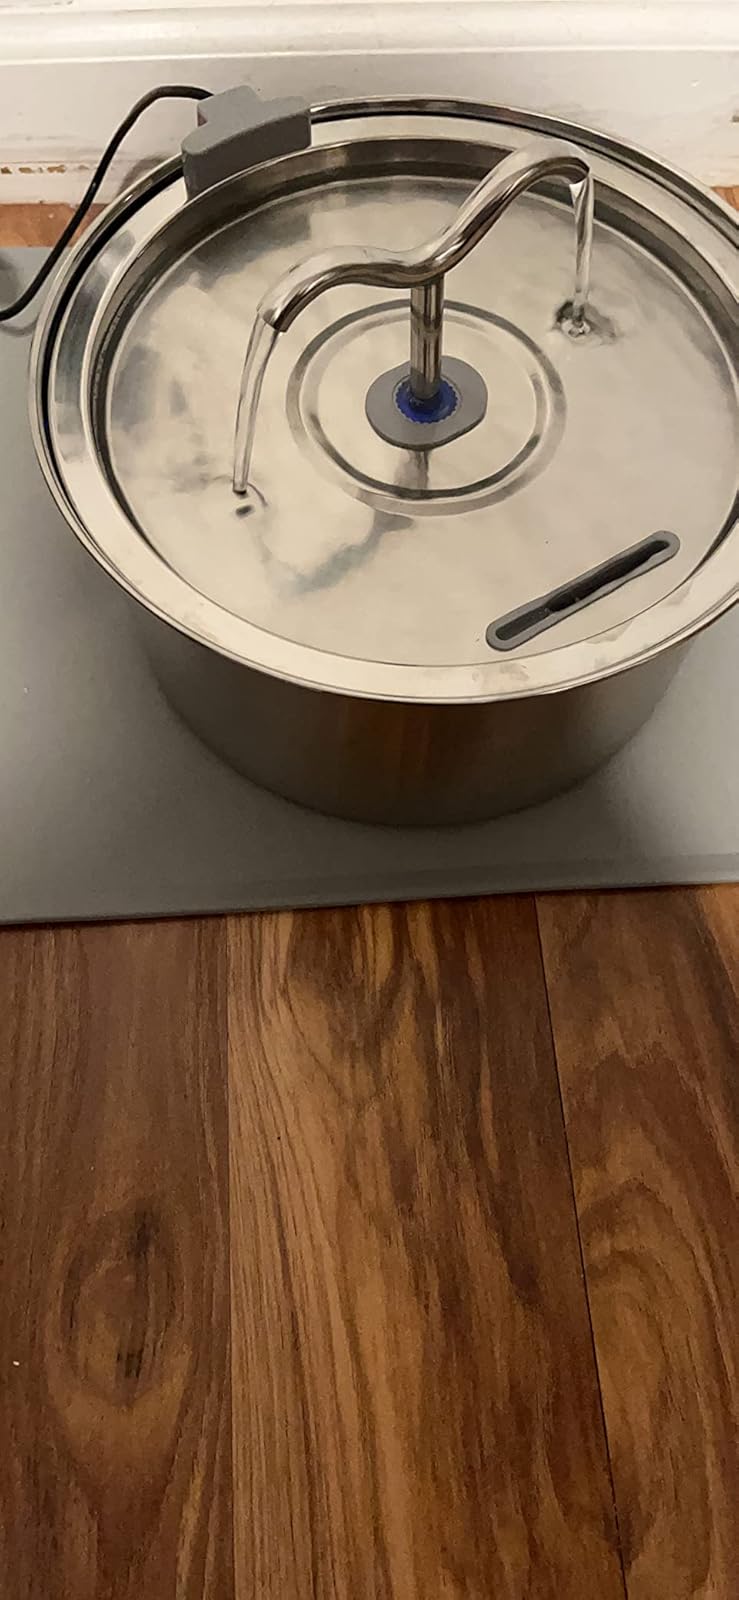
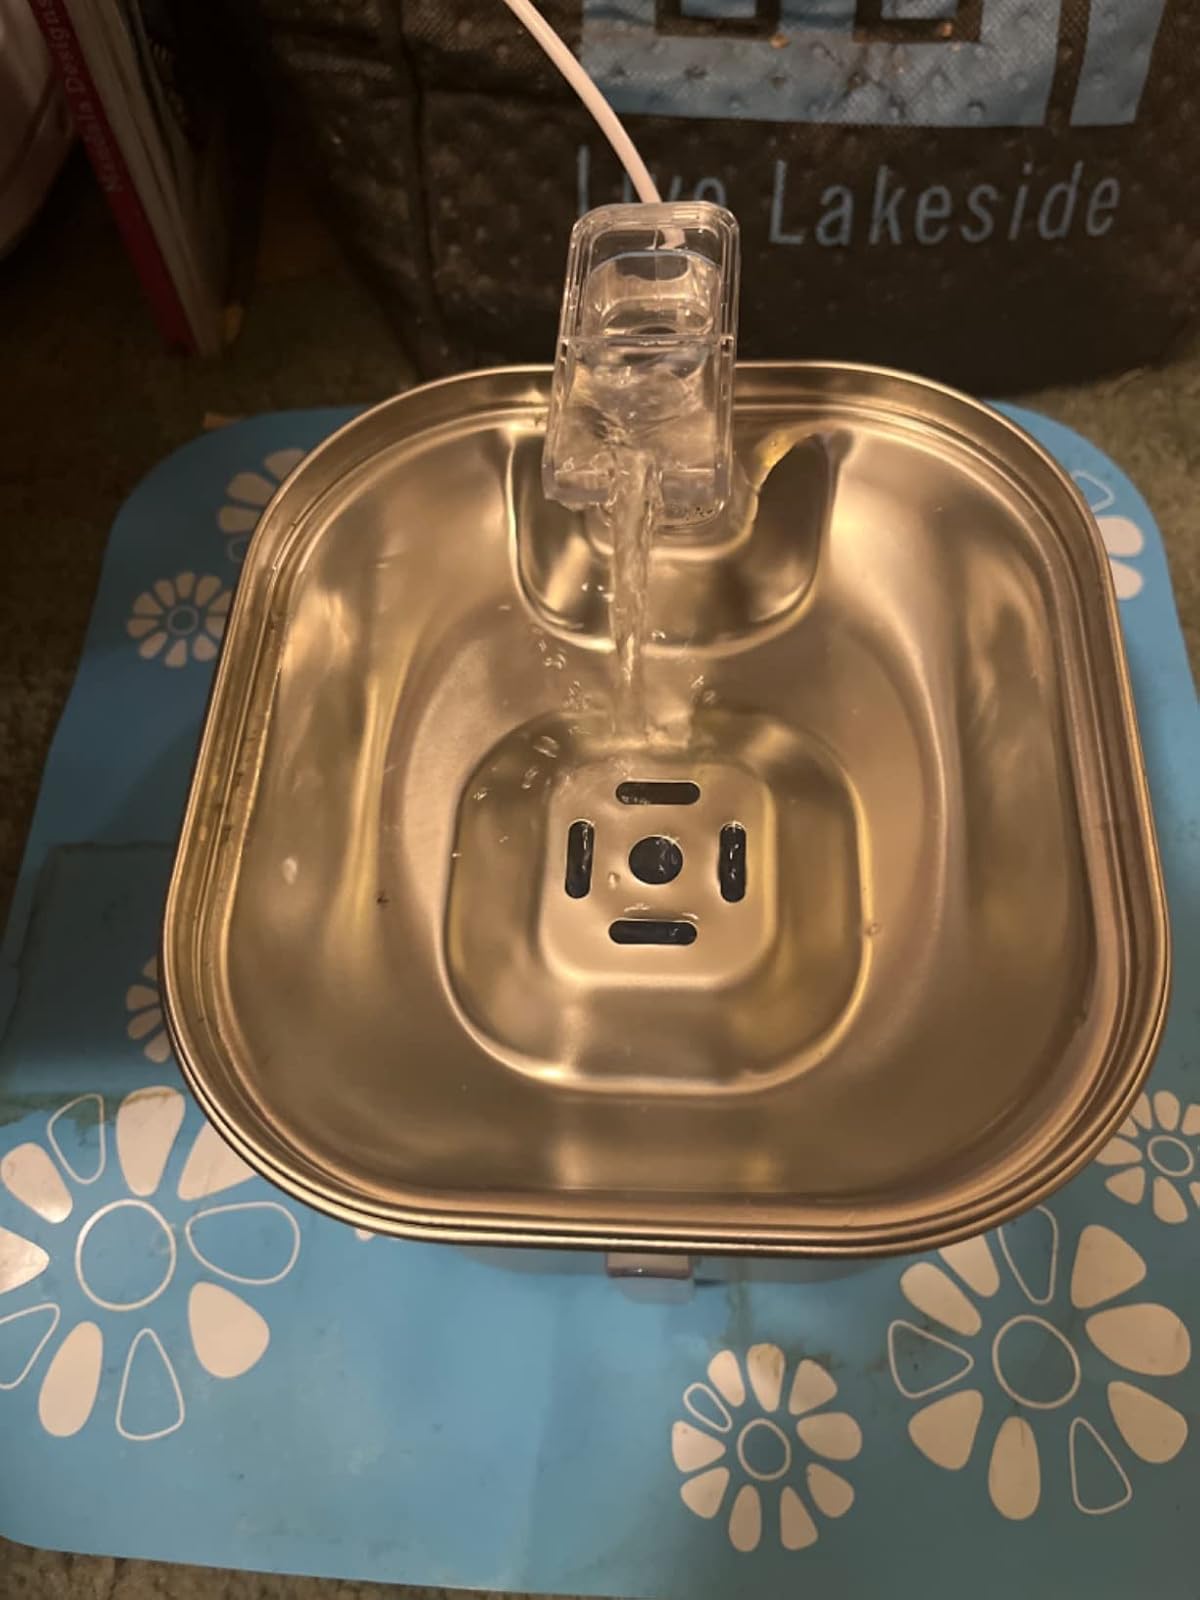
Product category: items_bowl
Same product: no